National Museum of Anthropology (Mexico)

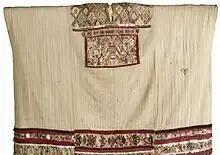
The ""La Malinche"" huipil it is made of cotton with feathers, wax and gold thread. The design is dominated by an image of a double headed eagle, showing both indigenous and Spanish influence. It is part of the collection of the "Museo Nacional de Antropología".

In 1906, due to the growth of the museum's collections, Justo Sierra divided the stock of the National Museum. The natural history collections were moved to the Chopo building, which was constructed specifically to shelter permanent expositions. The museum was renamed the National Museum of Archaeology, History and Ethnography, and was re-opened September 9, 1910, in the presence of President Porfirio Díaz. By 1924 the stock of the museum had increased to 52,000 objects and had received more than 250,000 visitors.